North Cemetery (Worthington, Massachusetts)

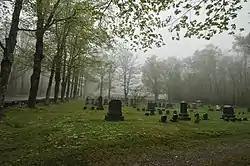
North Cemetery in 2014

North Cemetery is a historic cemetery in Worthington, Massachusetts. The municipal cemetery is located at the corner of Cold and North Streets not far from Worthington Corners; it is the town's largest cemetery. The cemetery was listed on the National Register of Historic Places in 2004, for its funerary architecture and its role as the burial ground for the town's early settlers.